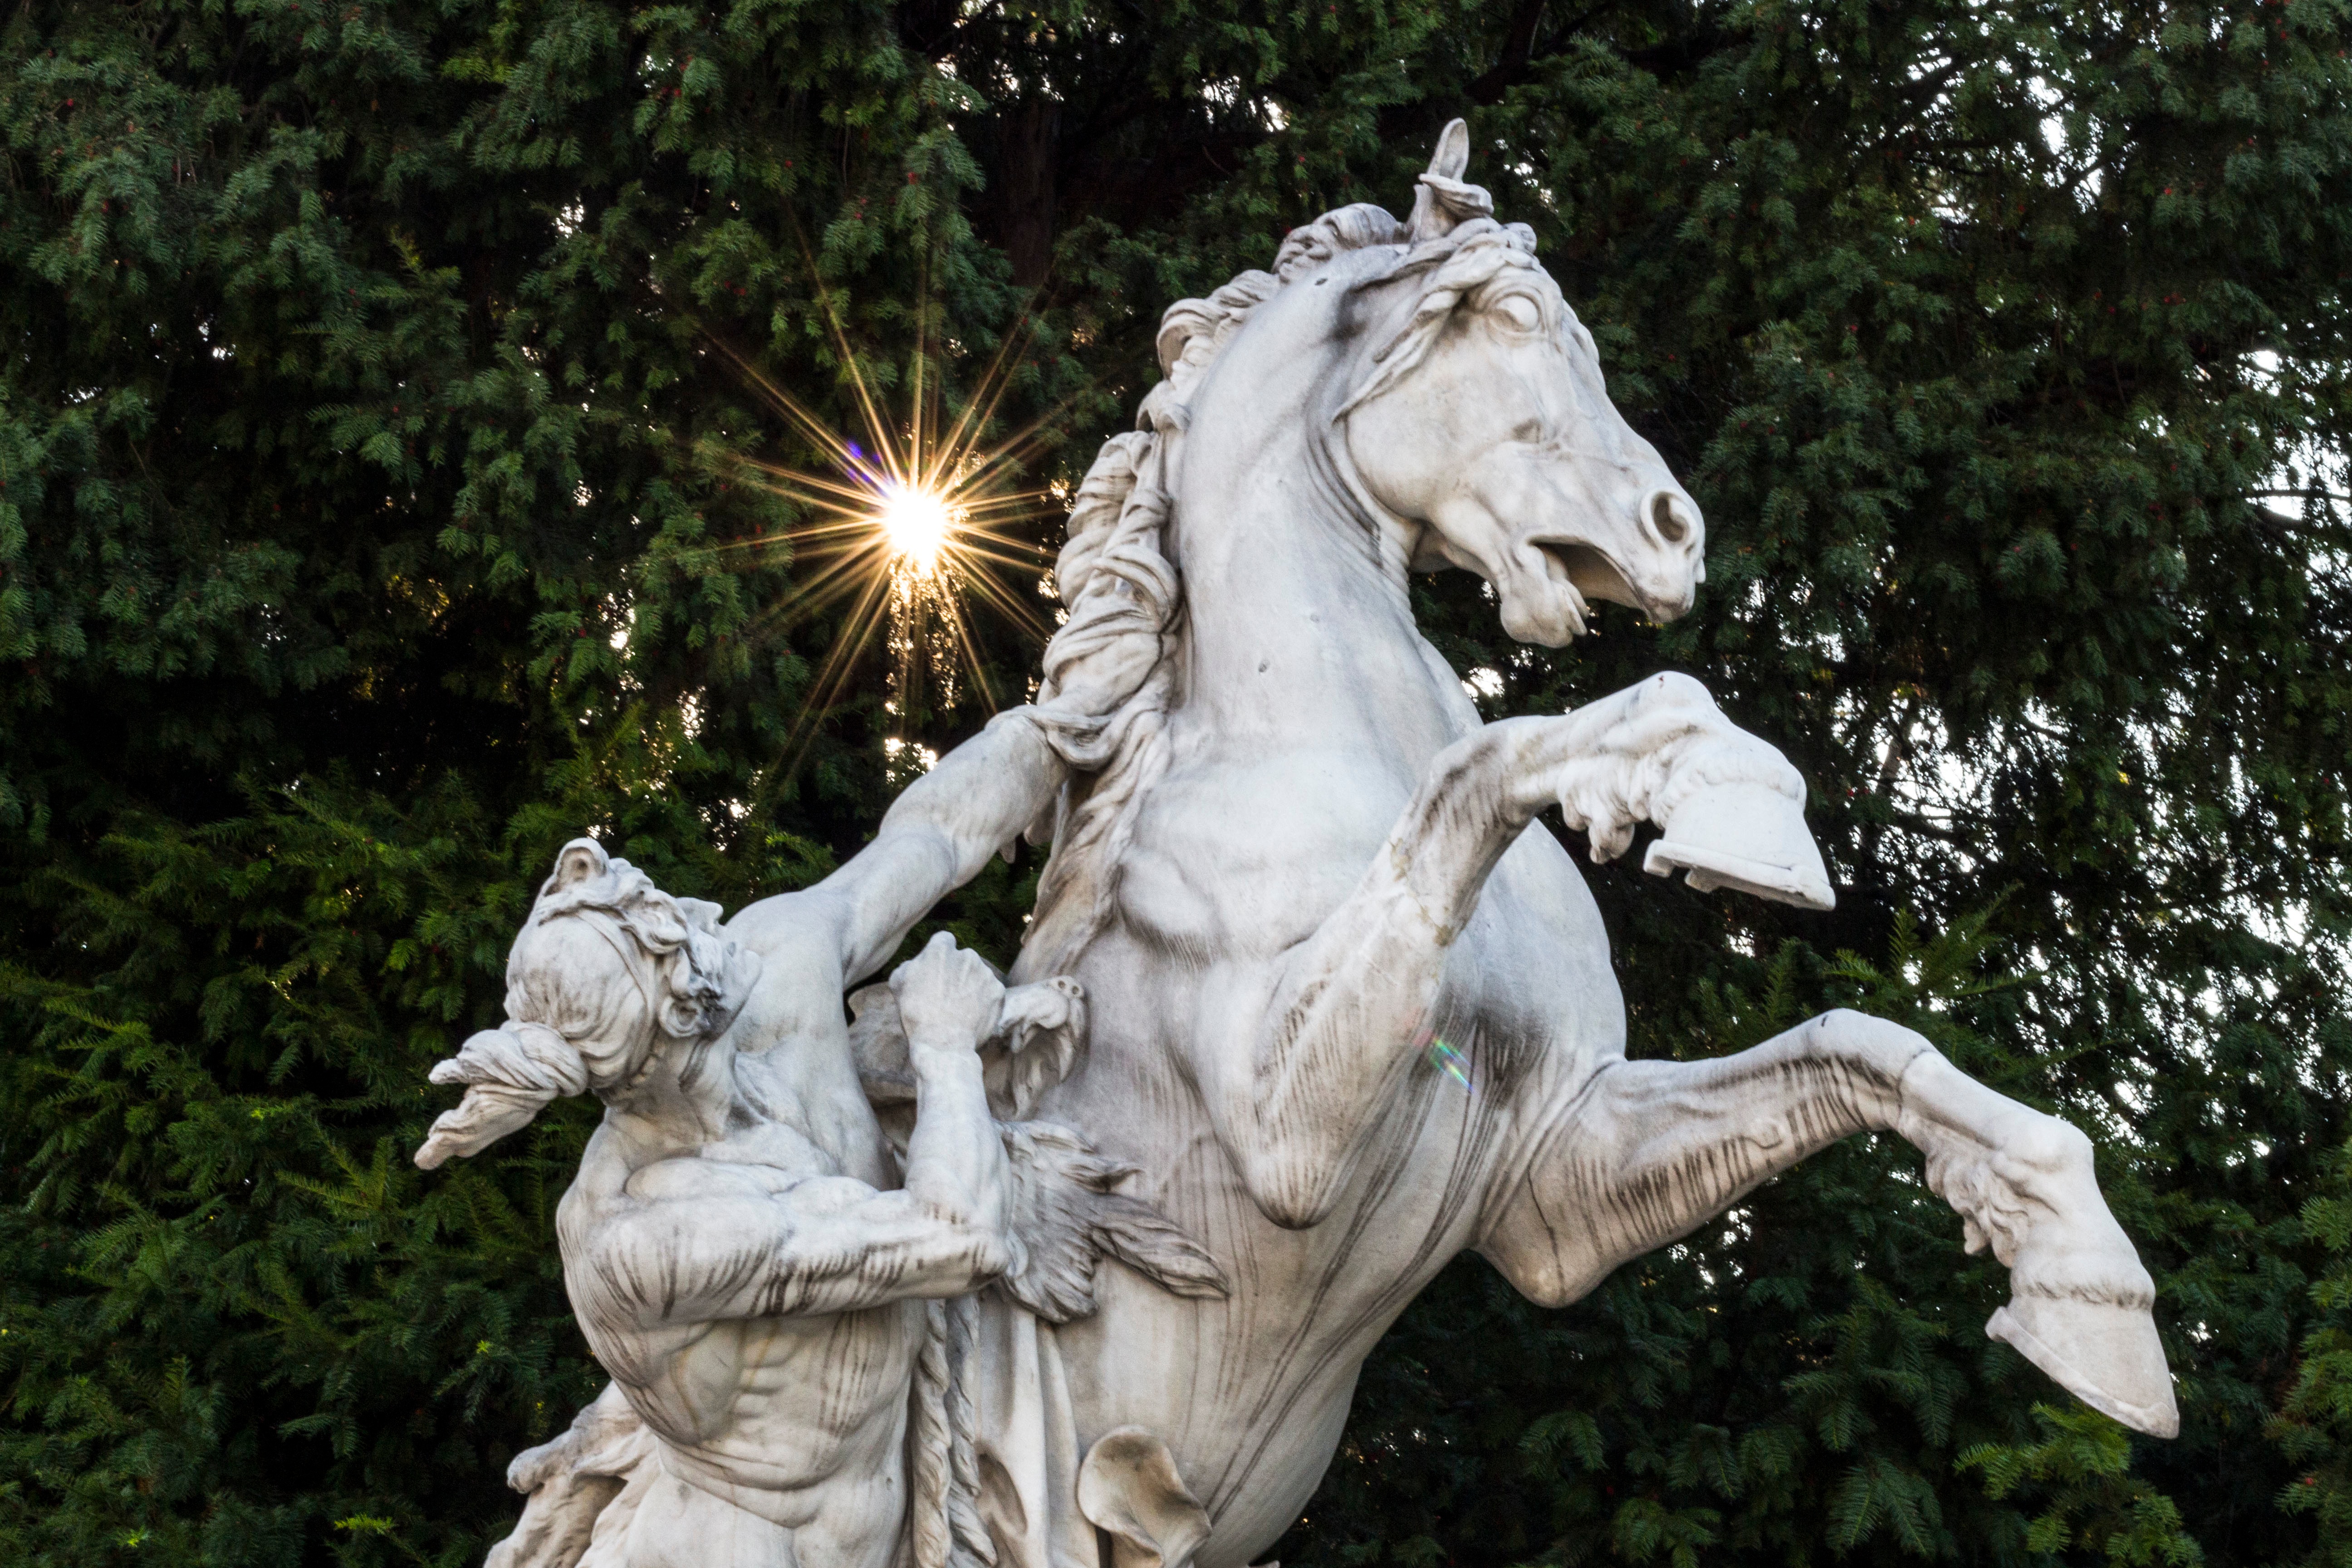
monument, statue, horse, stallion, sculpture, art, carving, mythology, horse like mammal